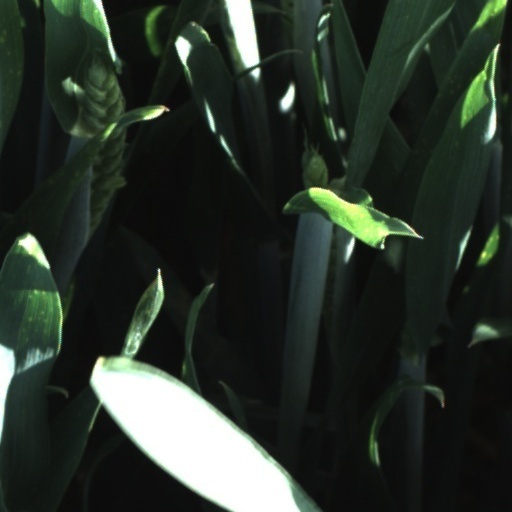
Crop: wheat